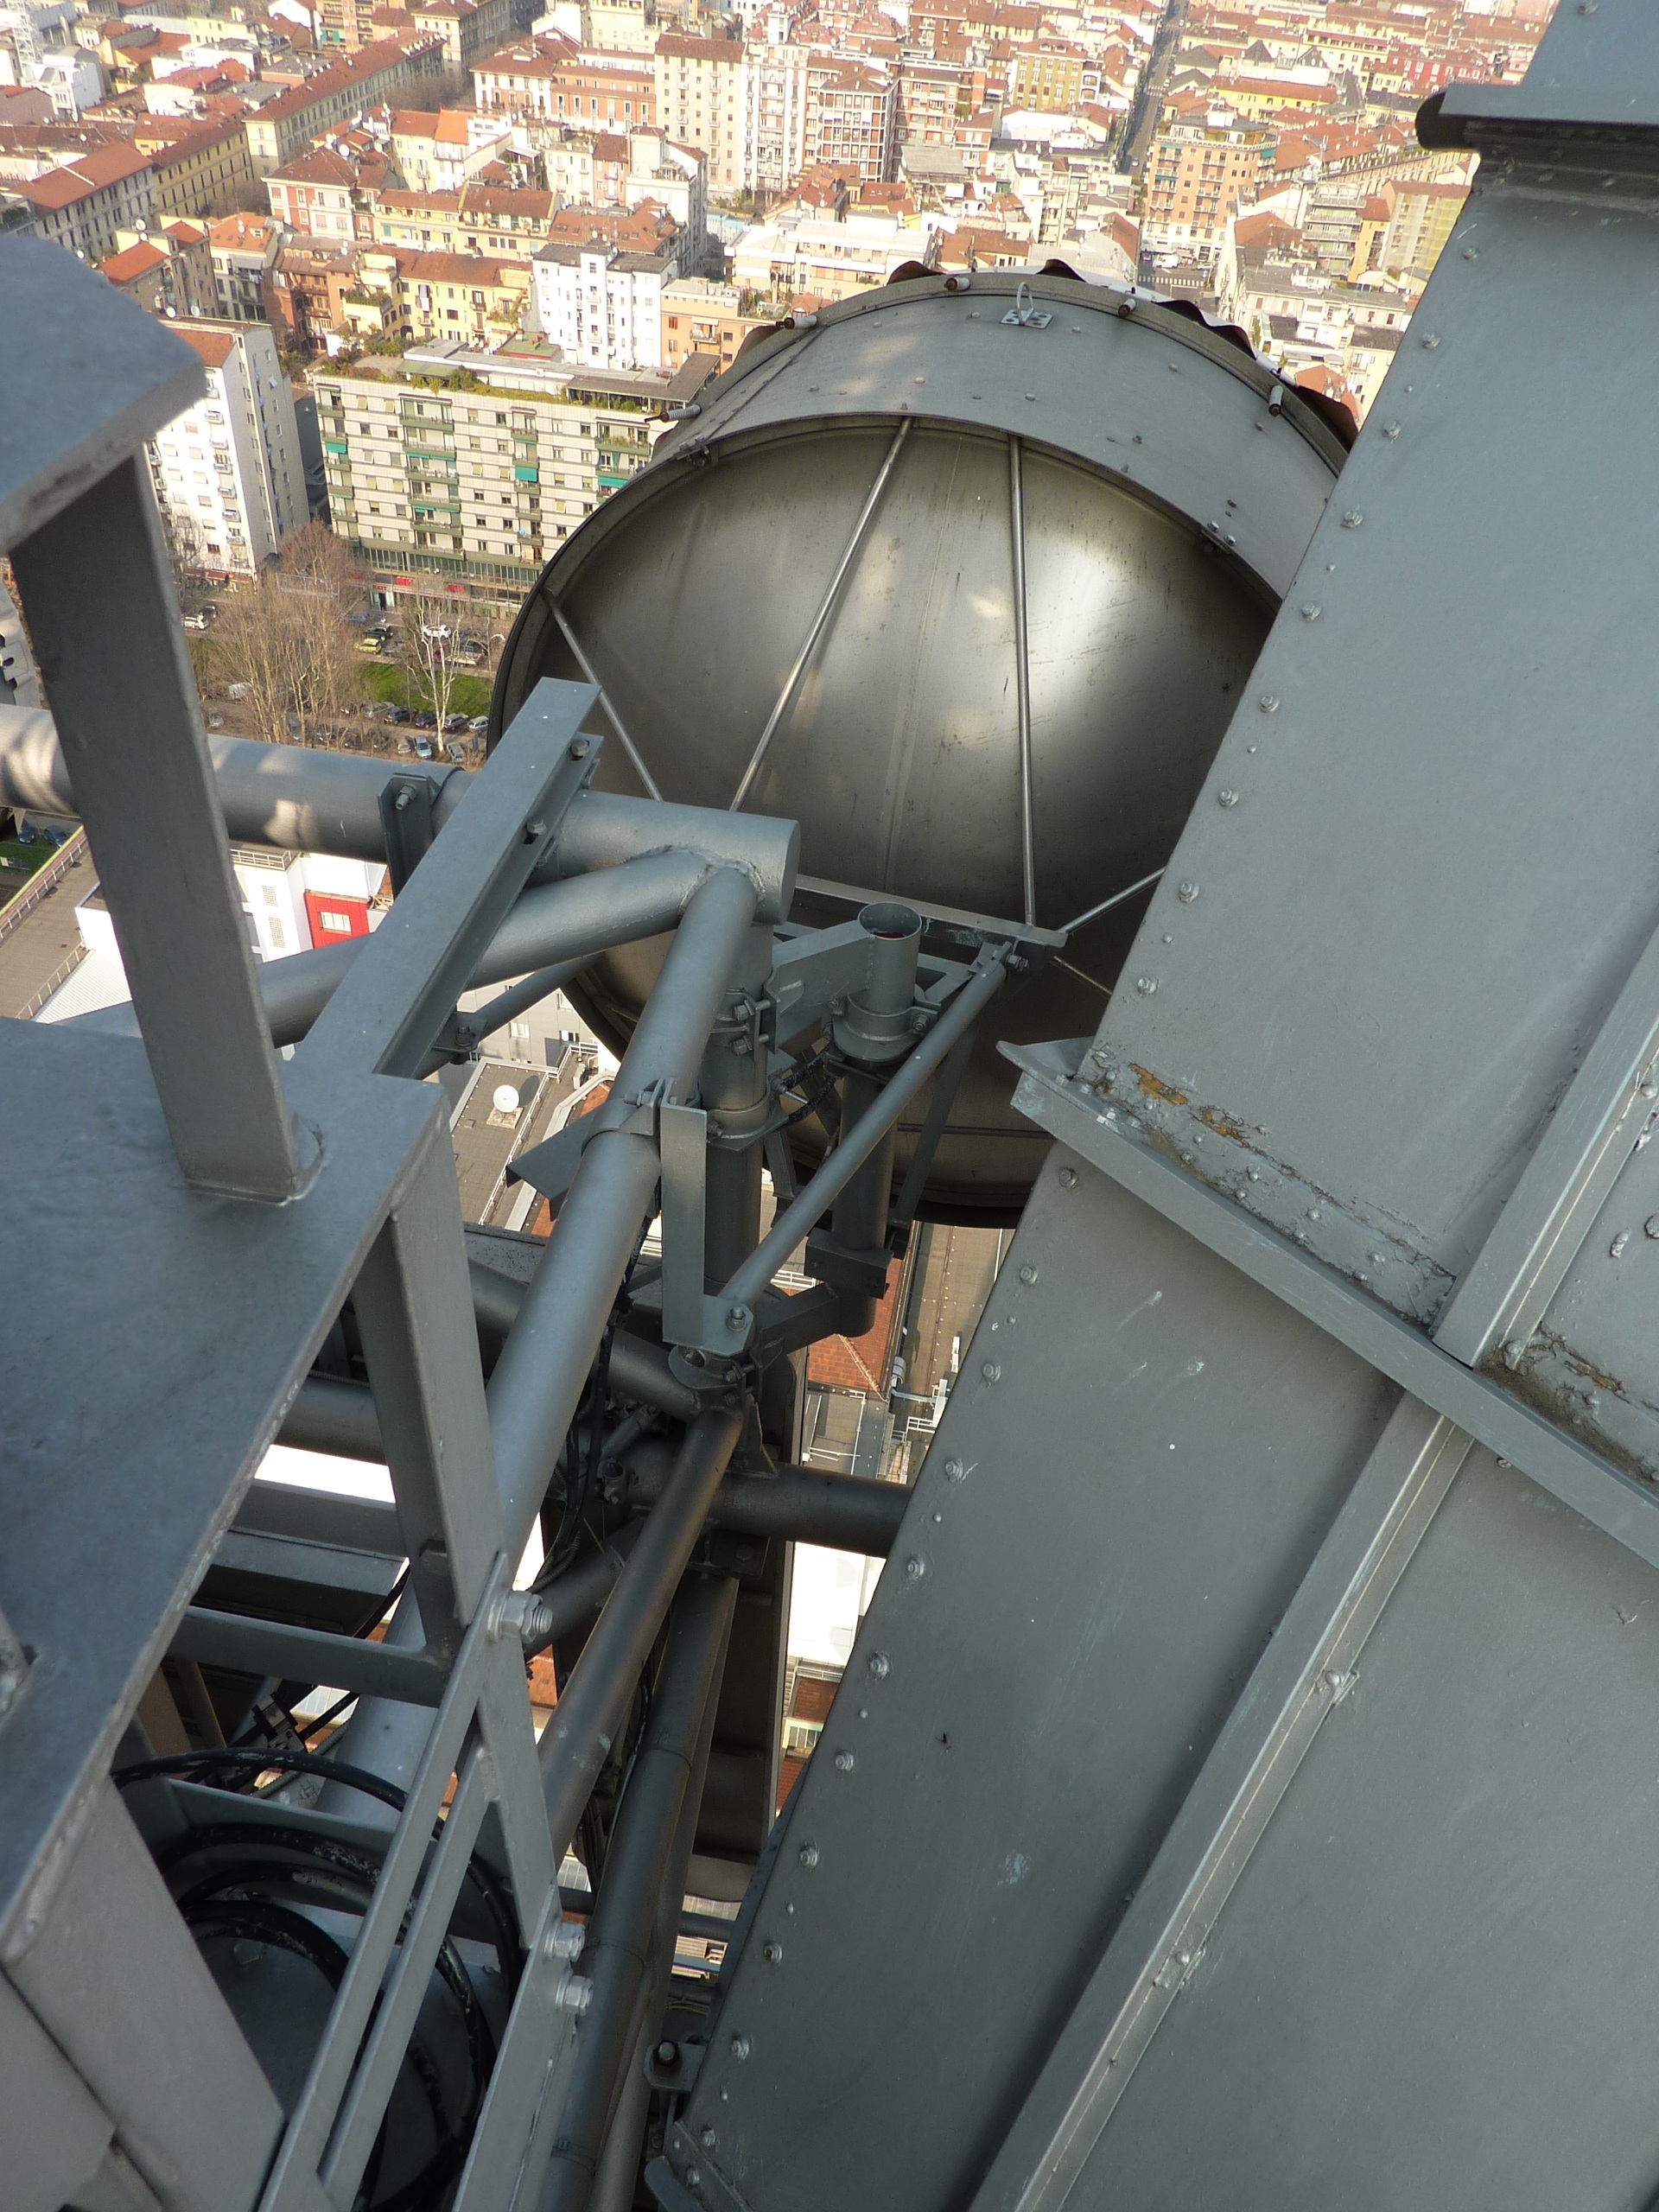
vehicle, height, lattice, parabola